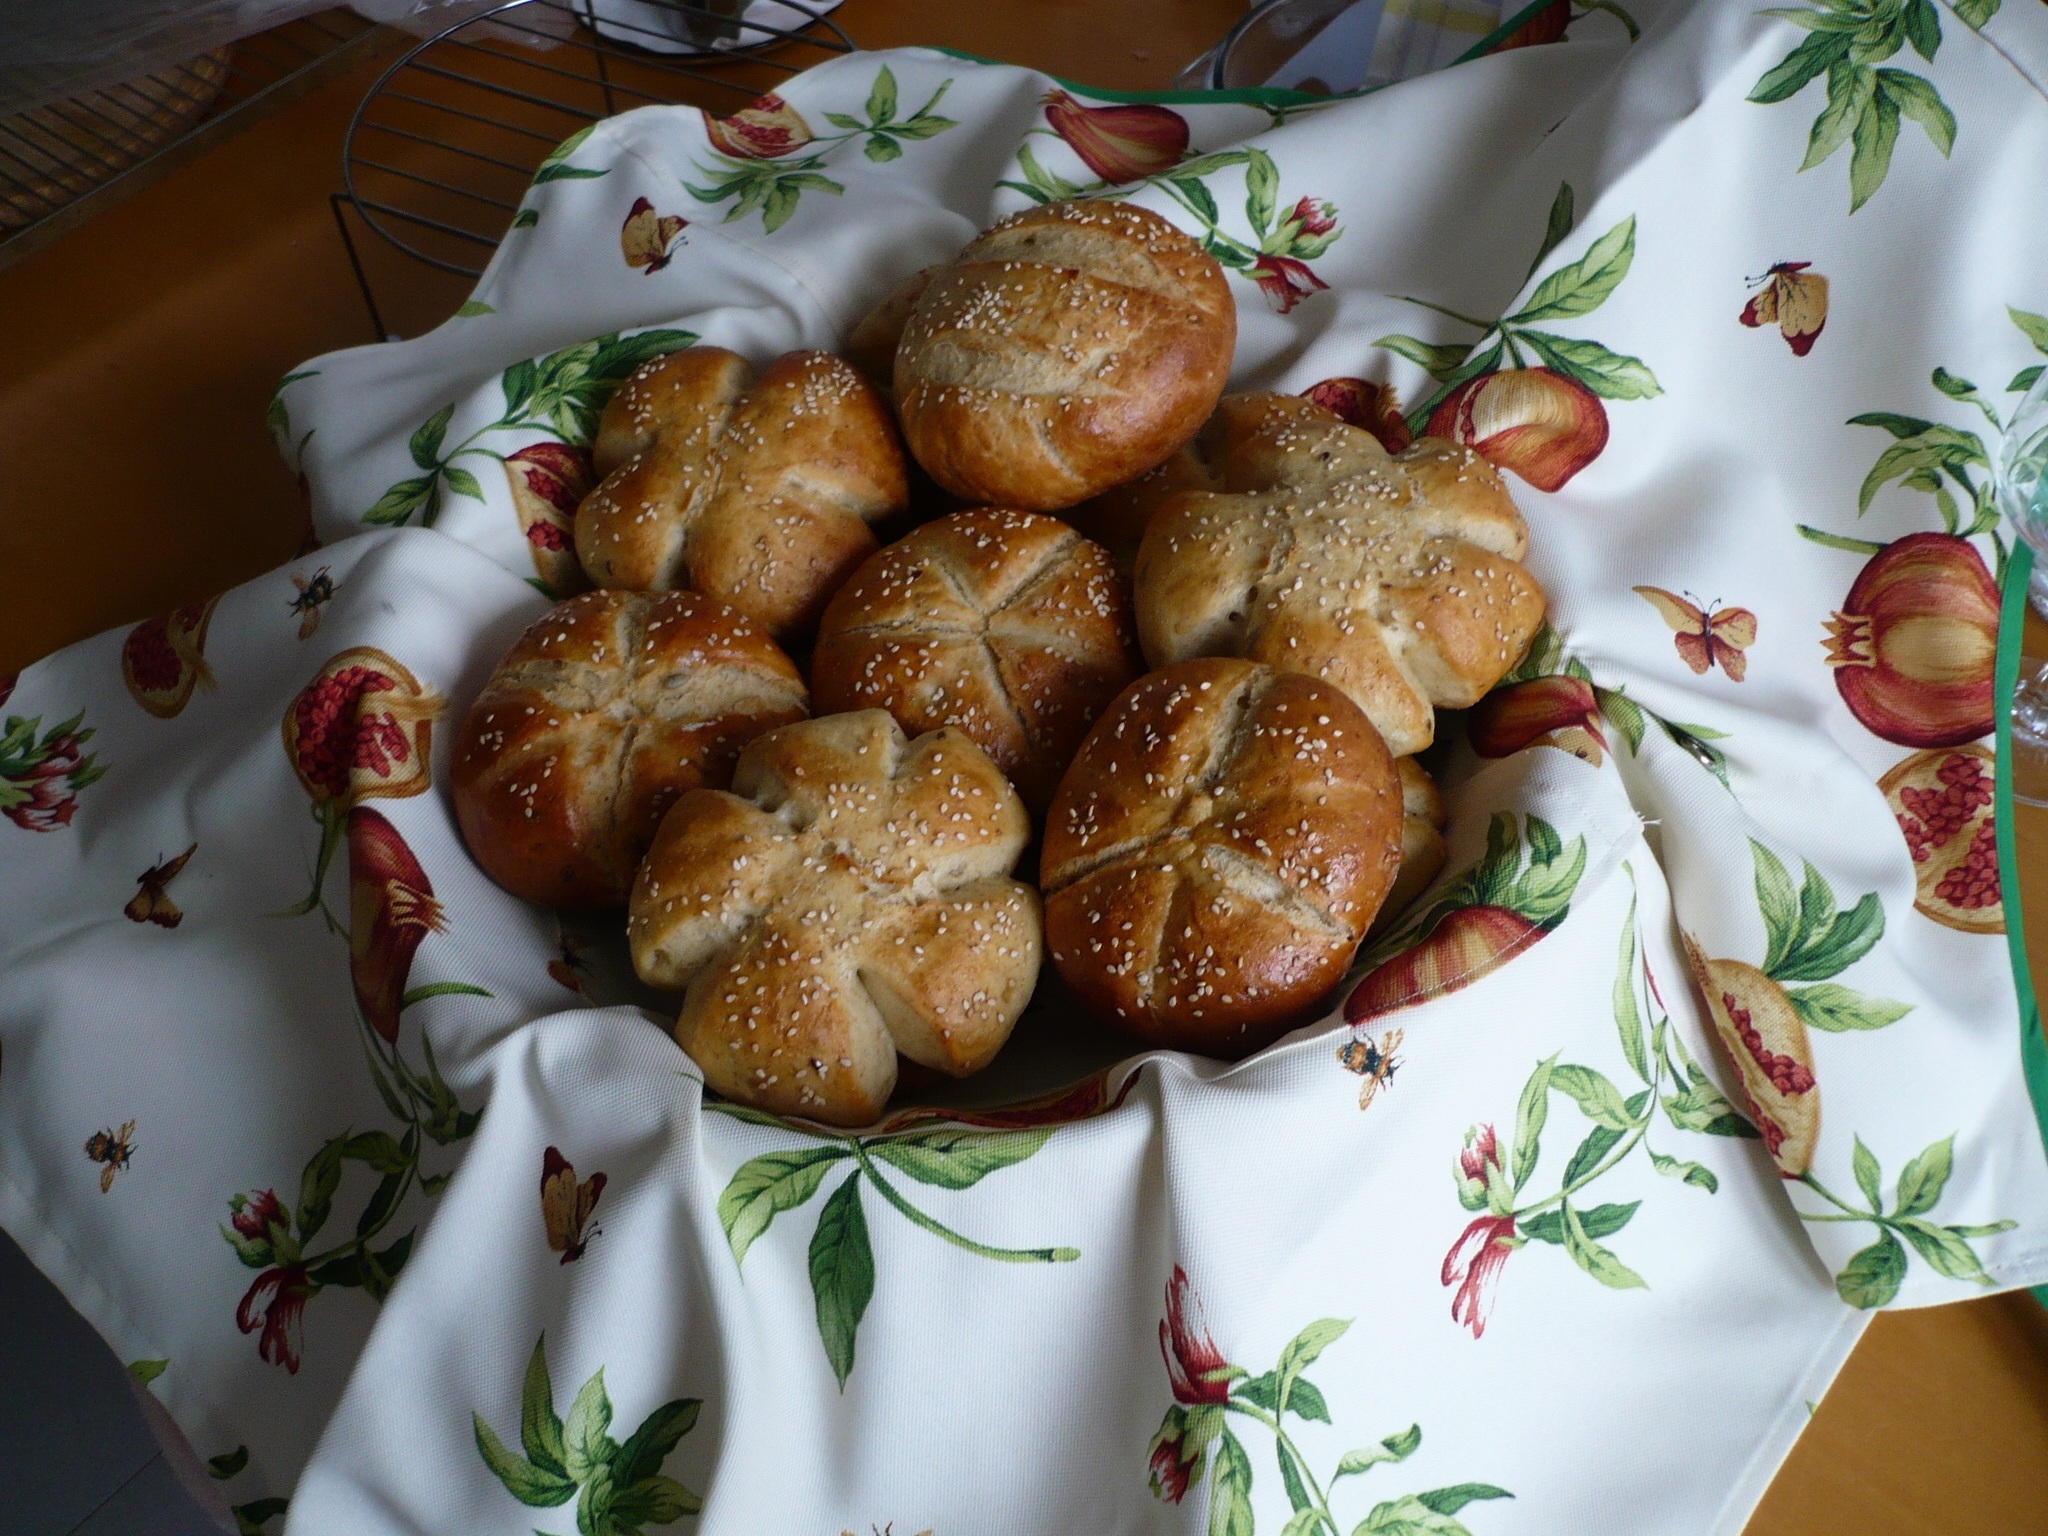
dish, meal, food, produce, vegetable, meat, cuisine, bread, muffins, baked goods, fried food